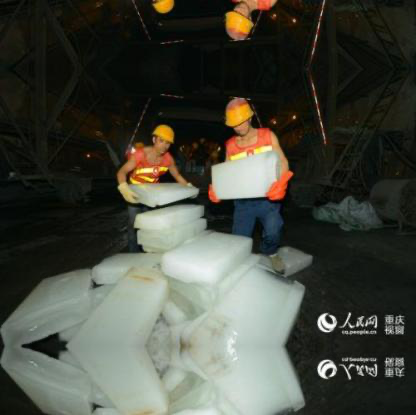
Objects in the image:
label: helmet
label: helmet
label: helmet
label: helmet